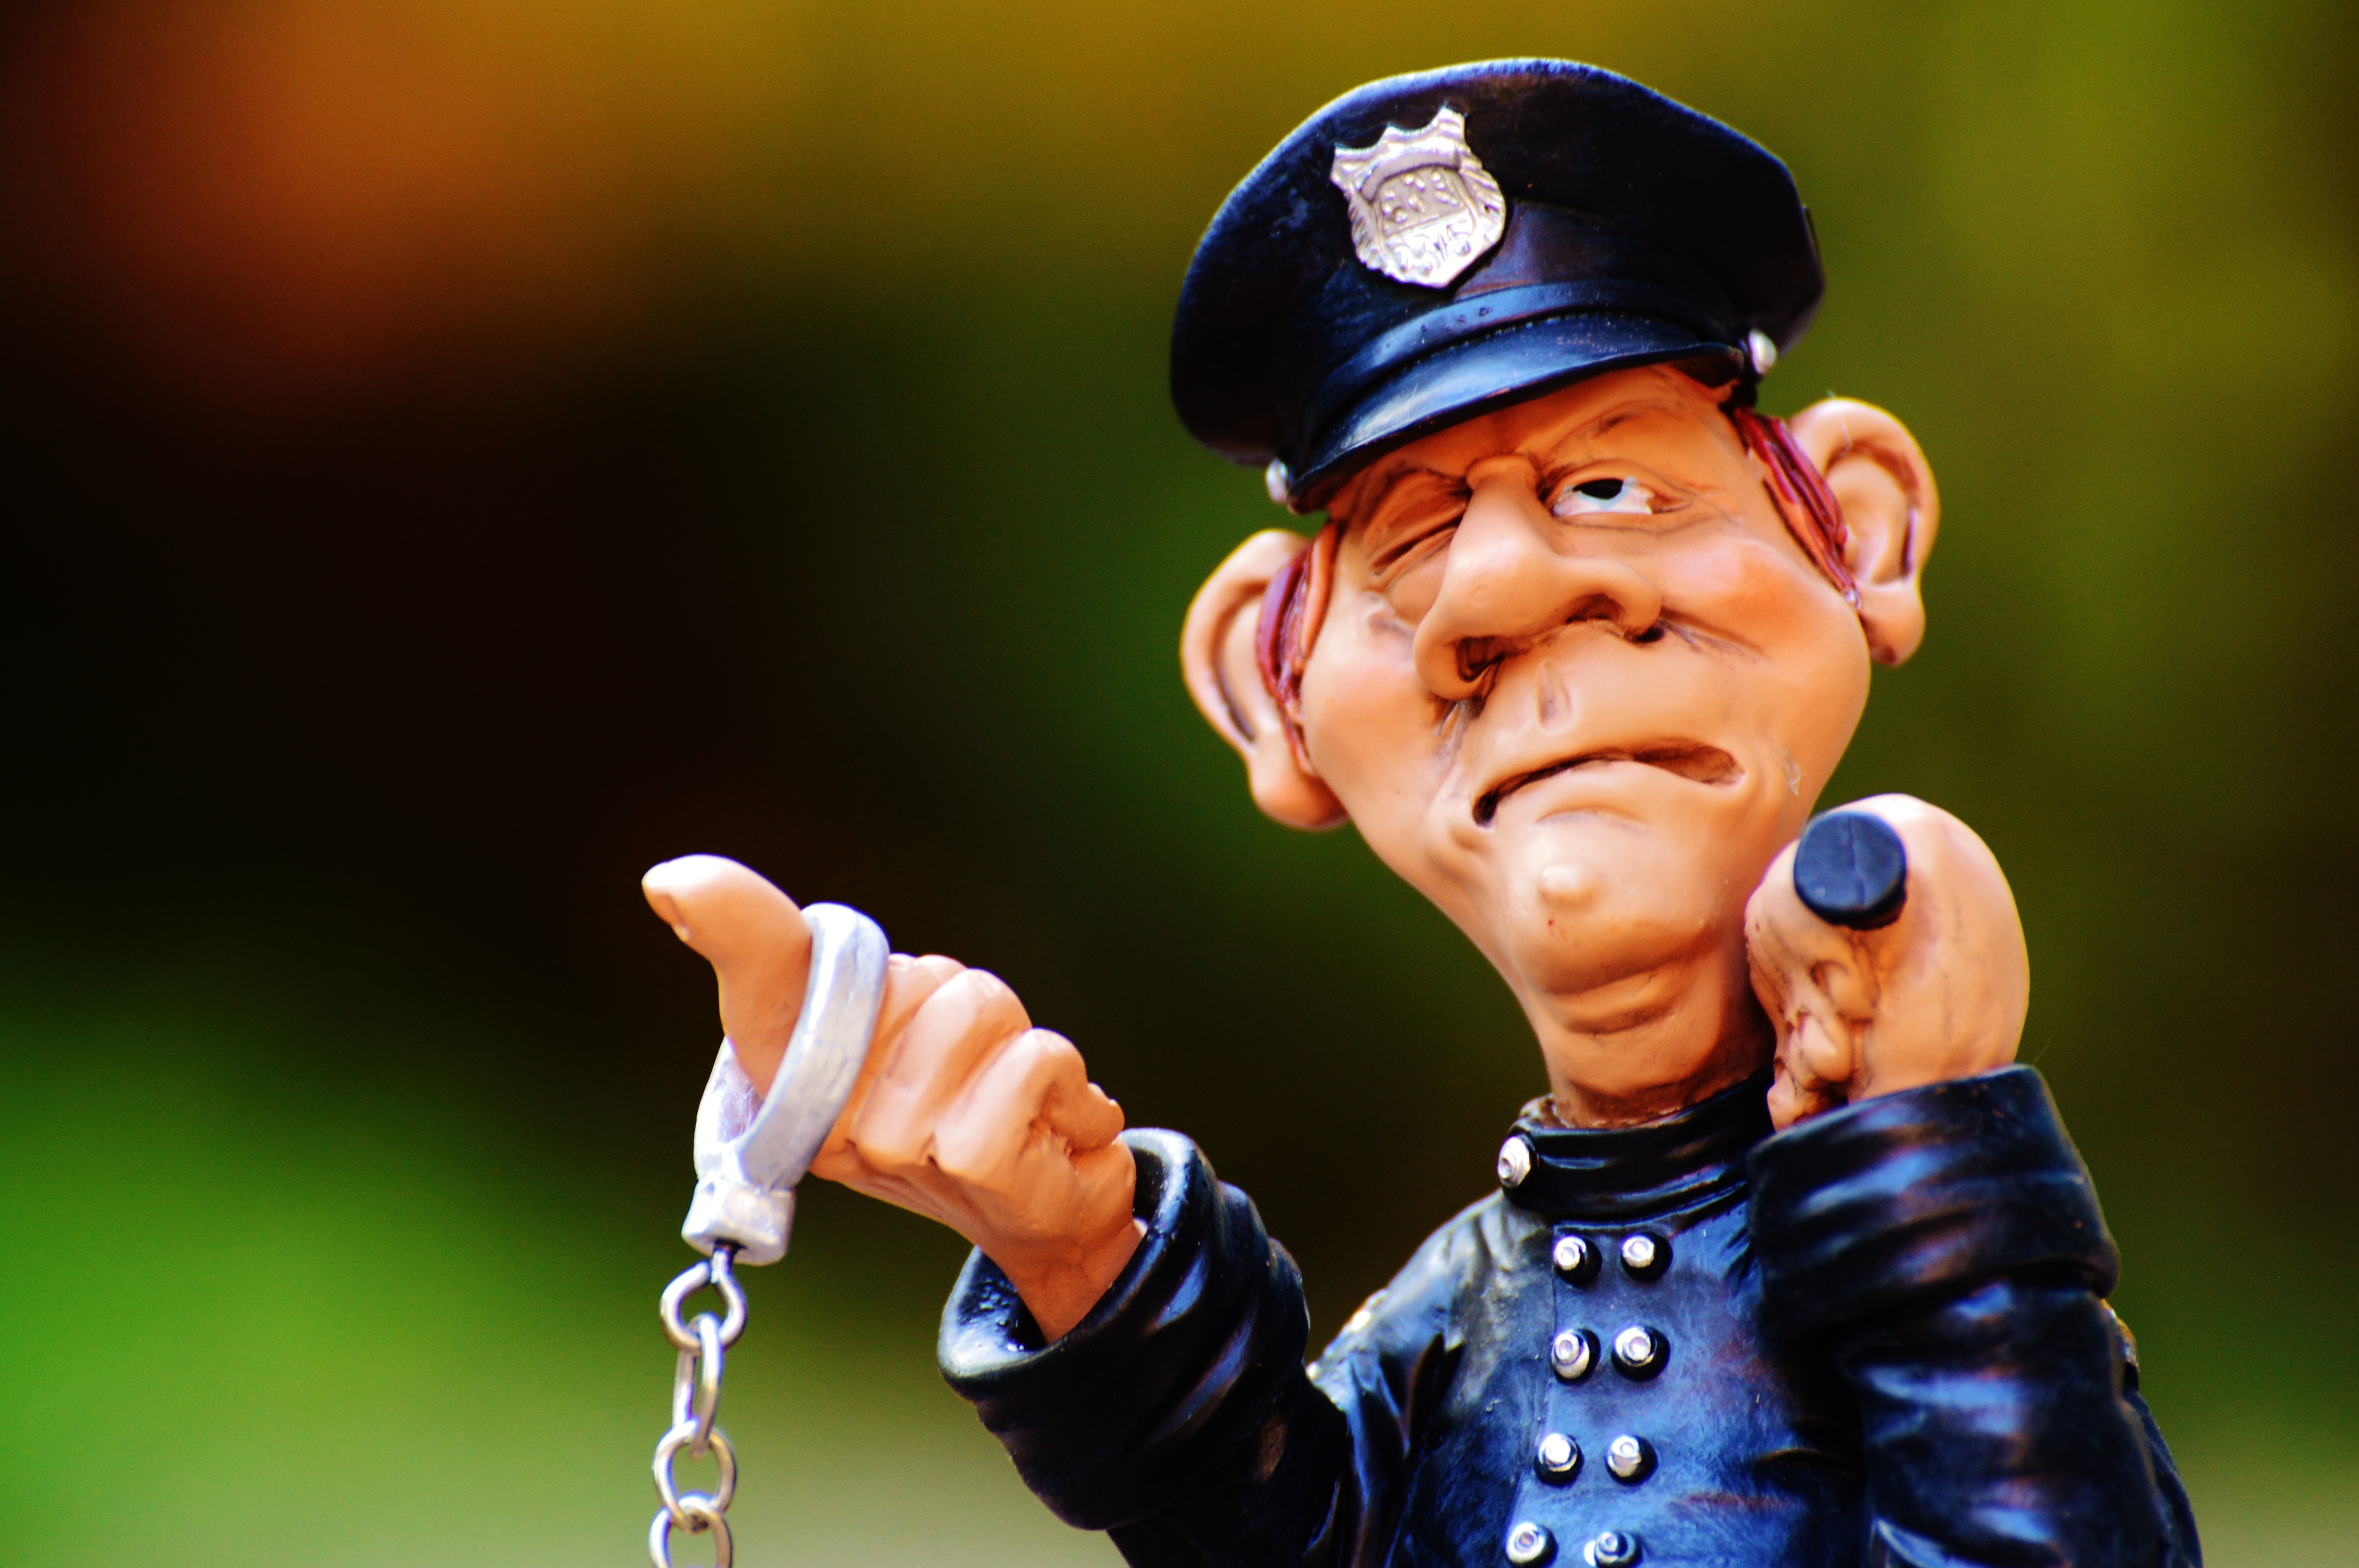
person, figure, cap, funny, police, uniform, jockey, cop, baton, handcuffs, football player, ordnungsh ter, baseball positions, professional golfer